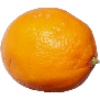
Label: Lemon Meyer 1